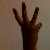
The image shows a hand gesture representing the number 6 in Indian Sign Language.